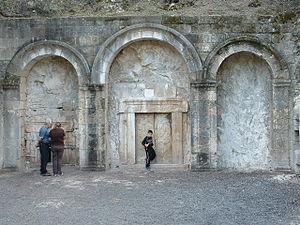
Rabbi Juda le Prince plus connu sous les surnoms de Rabbi et Rabbenou Haqadosh, est un Tanna de la cinquième génération.